Lyn (singer)

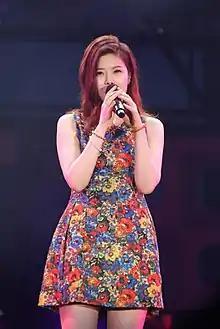
Lyn in 2015

Lee Se-jin (born 9 November 1981), better known by the stage name Lyn, is a South Korean singer. She debuted in 2000 and rose to fame with the 2002 single "Have You Ever Been Hurt By Love?". She is best known for ballads and TV soundtrack appearances, including "Back in Time" from 2012's "Moon Embracing the Sun", and the award-winning "My Destiny" from 2013's "My Love From the Star."